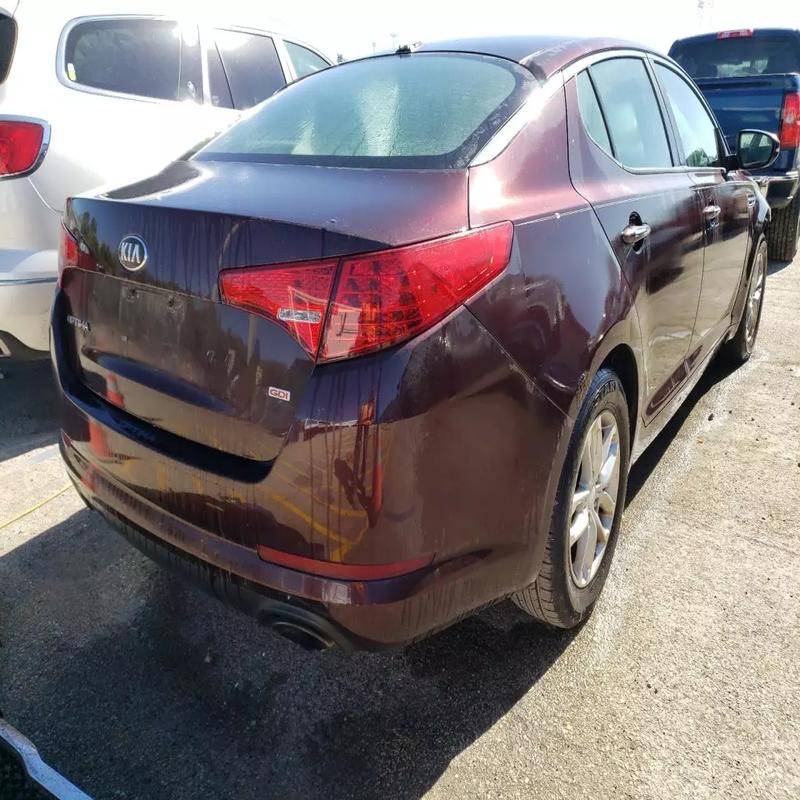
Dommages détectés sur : pare-choc arrière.
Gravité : mineur